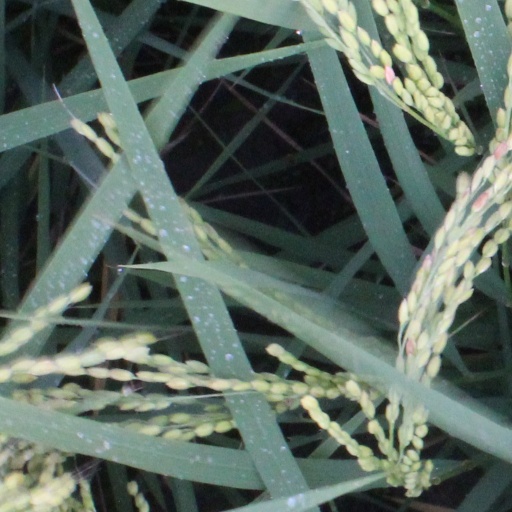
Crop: rice